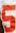
Number: 5